Death of Napoleon I

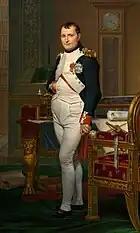
Often depicted with the fingers of one hand tucked into his vest, a persistent legend has it that he carried his hand on his stomach all his life because of his ulcer while adopting a common posture of the time recommended by decorum.

The death of Napoleon I took place on May 5, 1821, at Longwood on the island of St. Helena, during his exile, at the age of 51. It was due to stomach cancer, resulting from the aggravation of an ulcer. From the 1950s onwards, some authors, mostly from the Anglo-Saxon world, disputed this version, proposing a criminal cause following arsenic poisoning. This thesis is refuted by historians specializing in Napoleon I, such as Professor Jean Tulard from Sorbonne and Sciences Po, Thierry Lentz and Patrice Gueniffey.